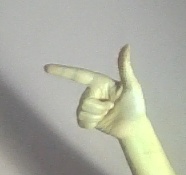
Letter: yaa